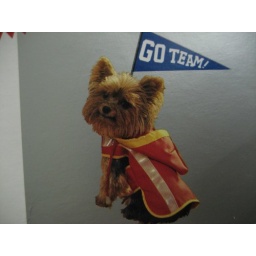
go team! dog jacket bought by stephan for the bear bot